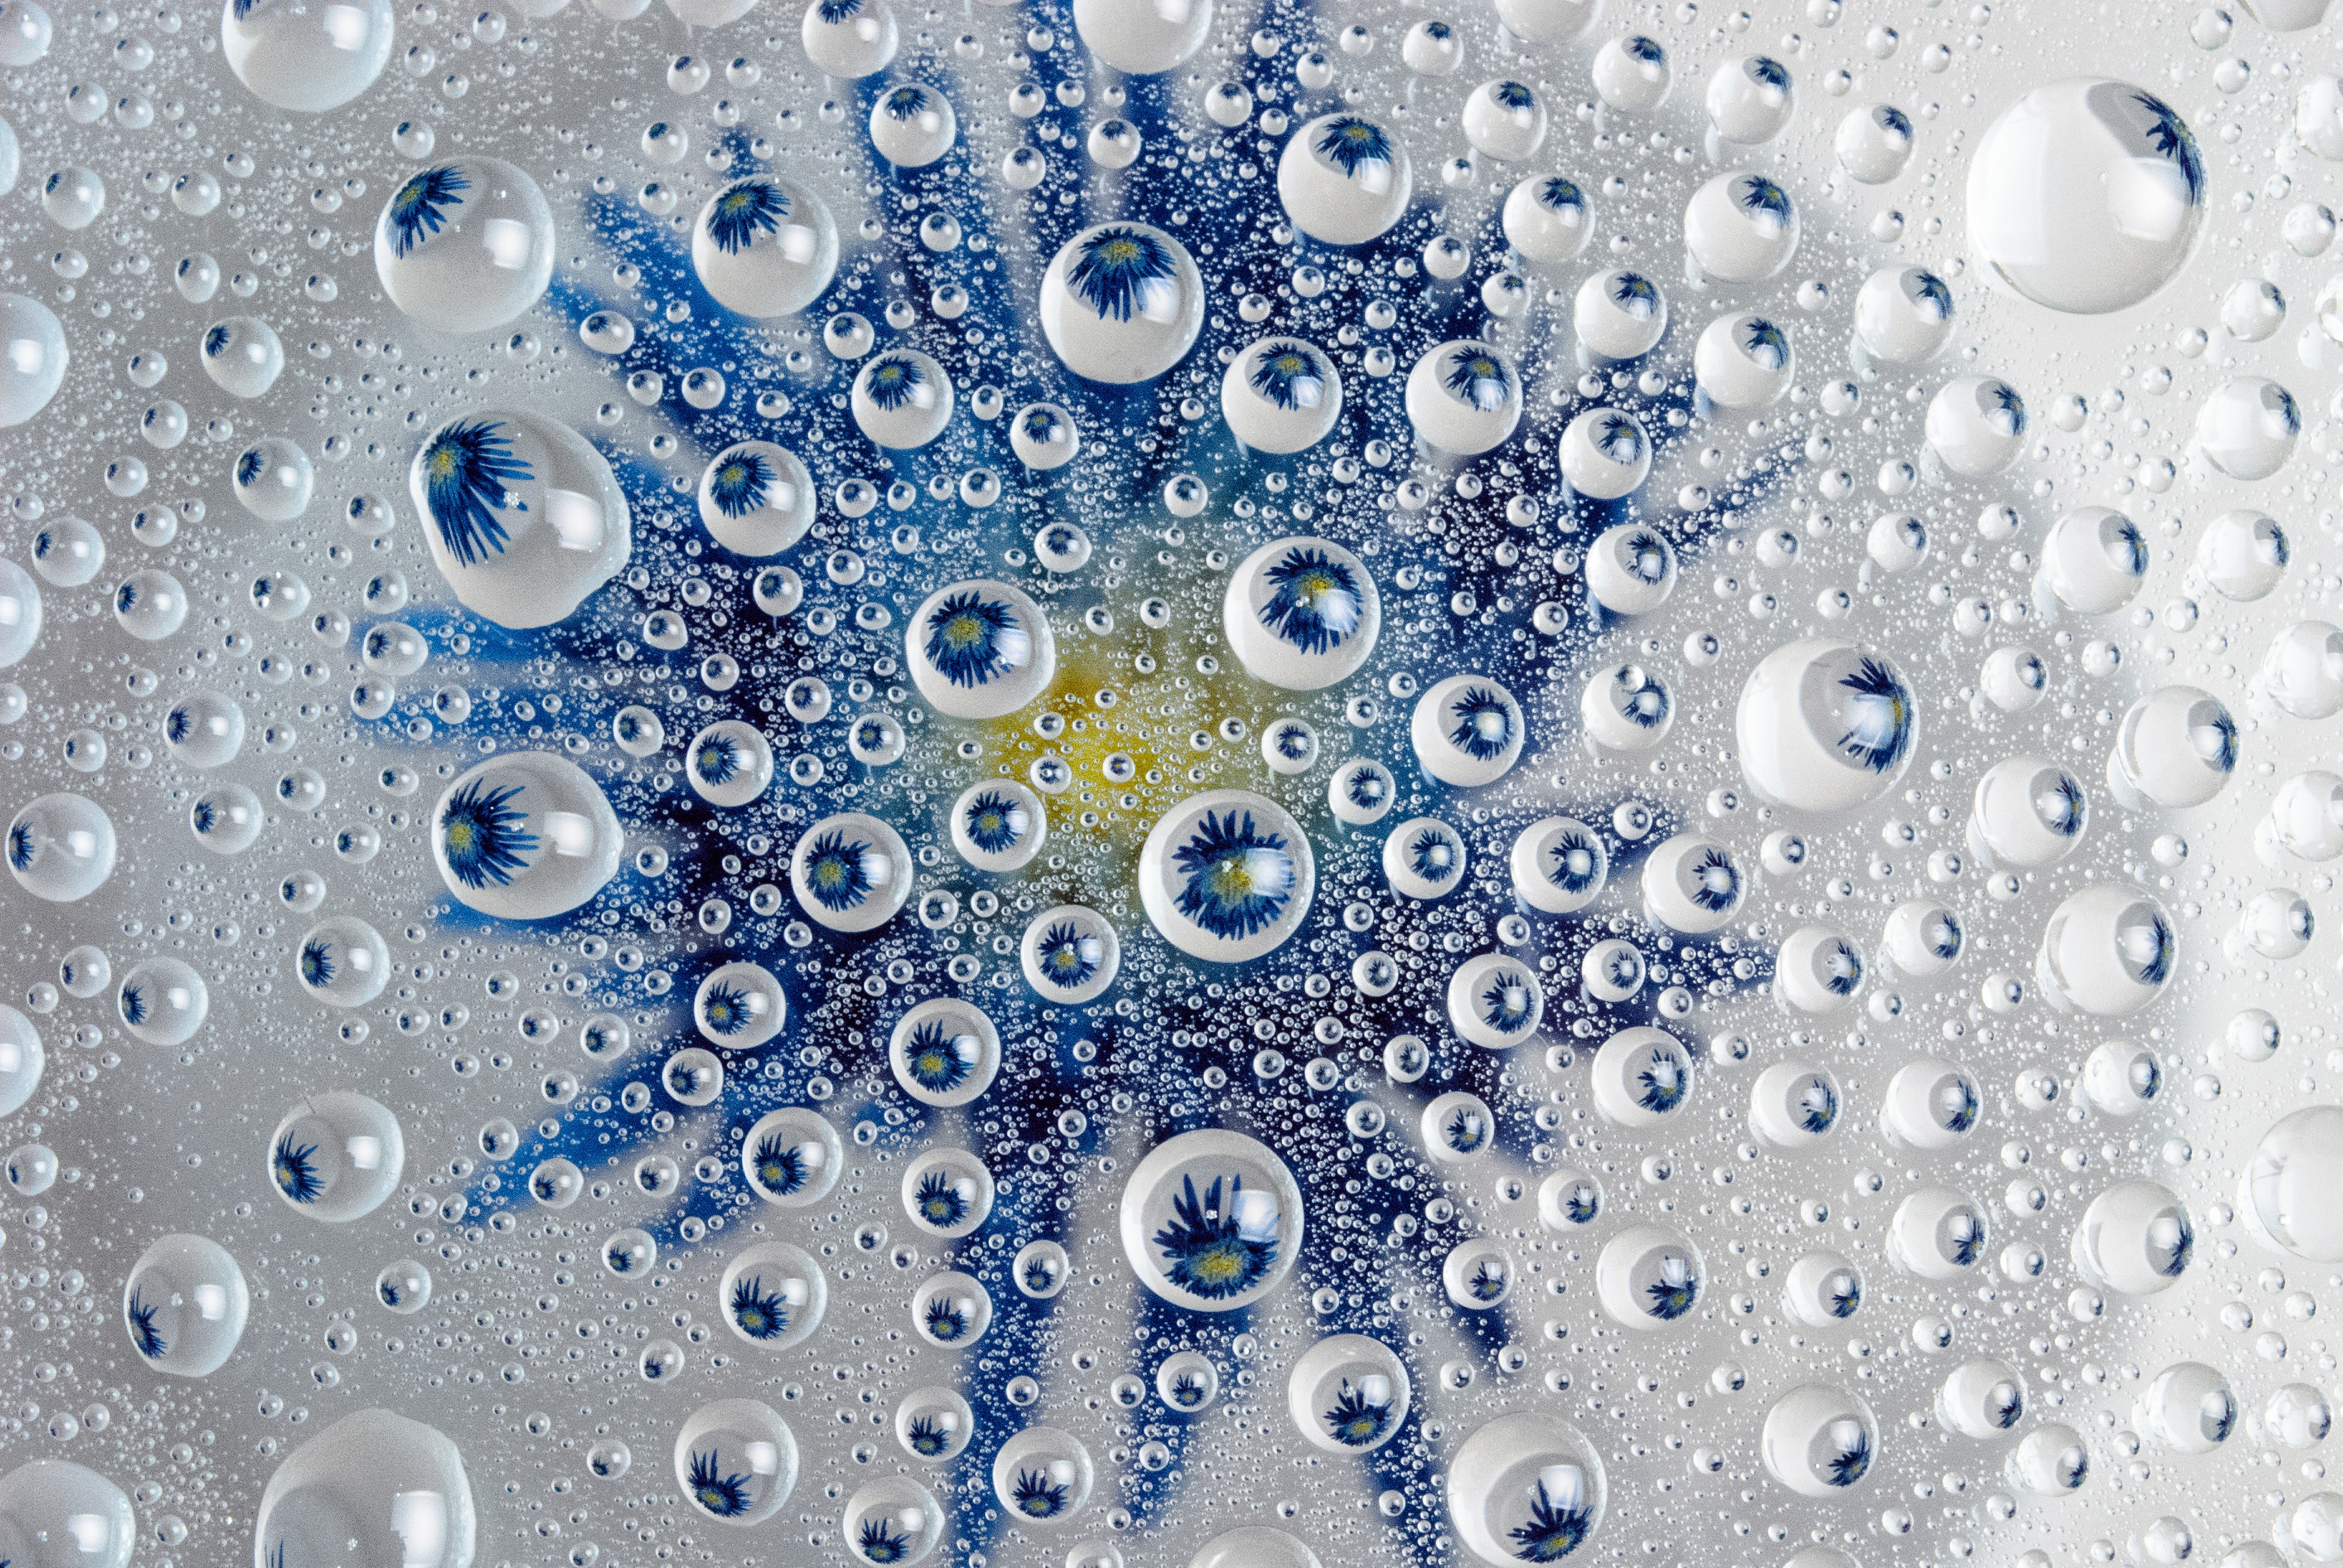
water, drop, dew, flower, petal, blue, circle, close up, moisture, freezing, macro photography, liquid bubble